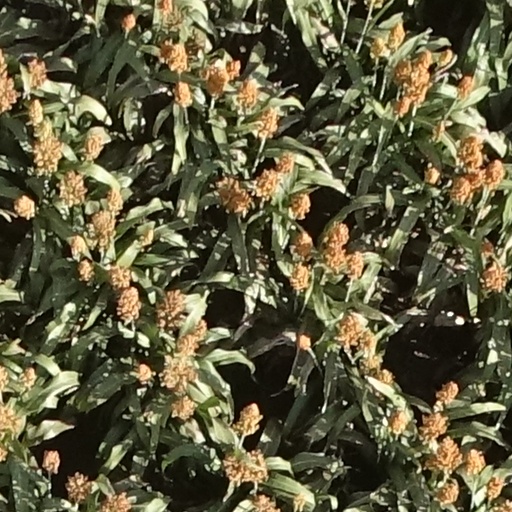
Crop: sorghum